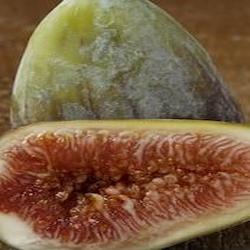
Label: Fig